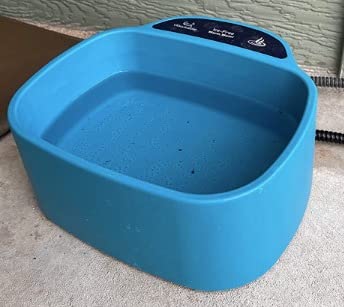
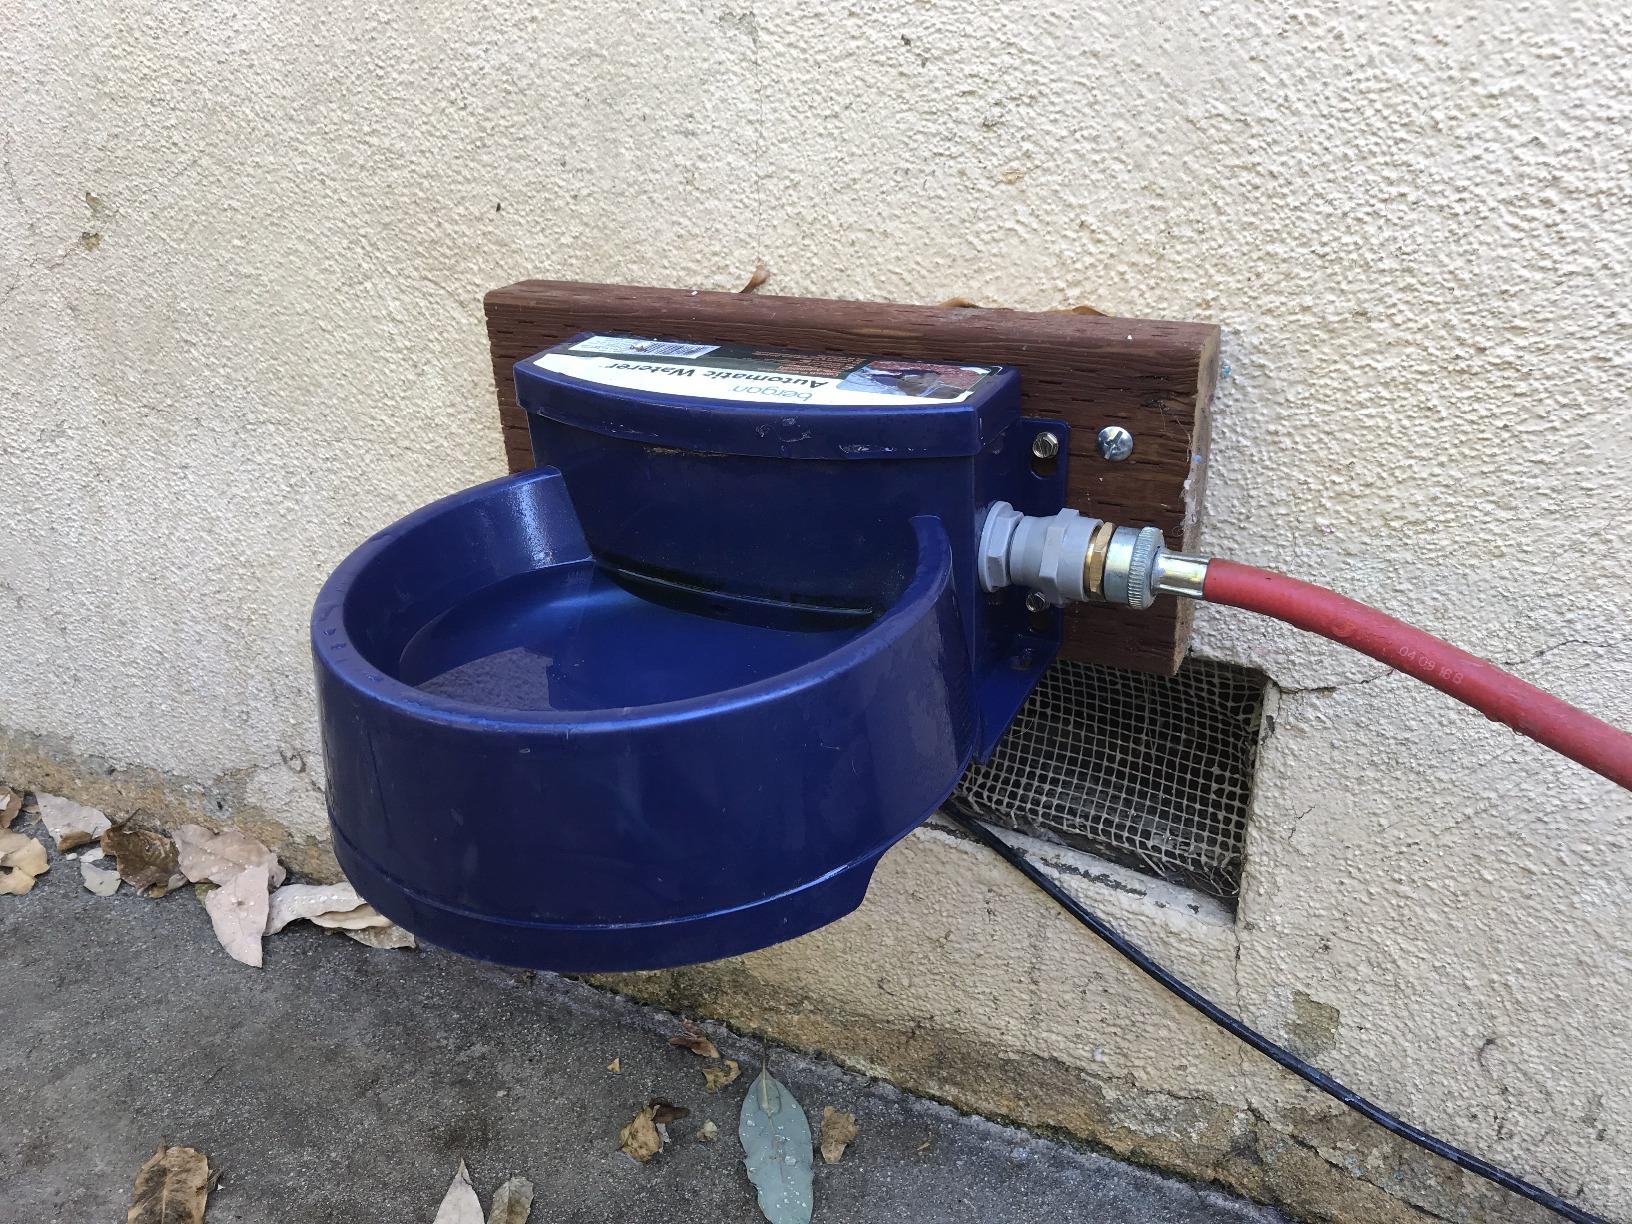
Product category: items_bowl
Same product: no